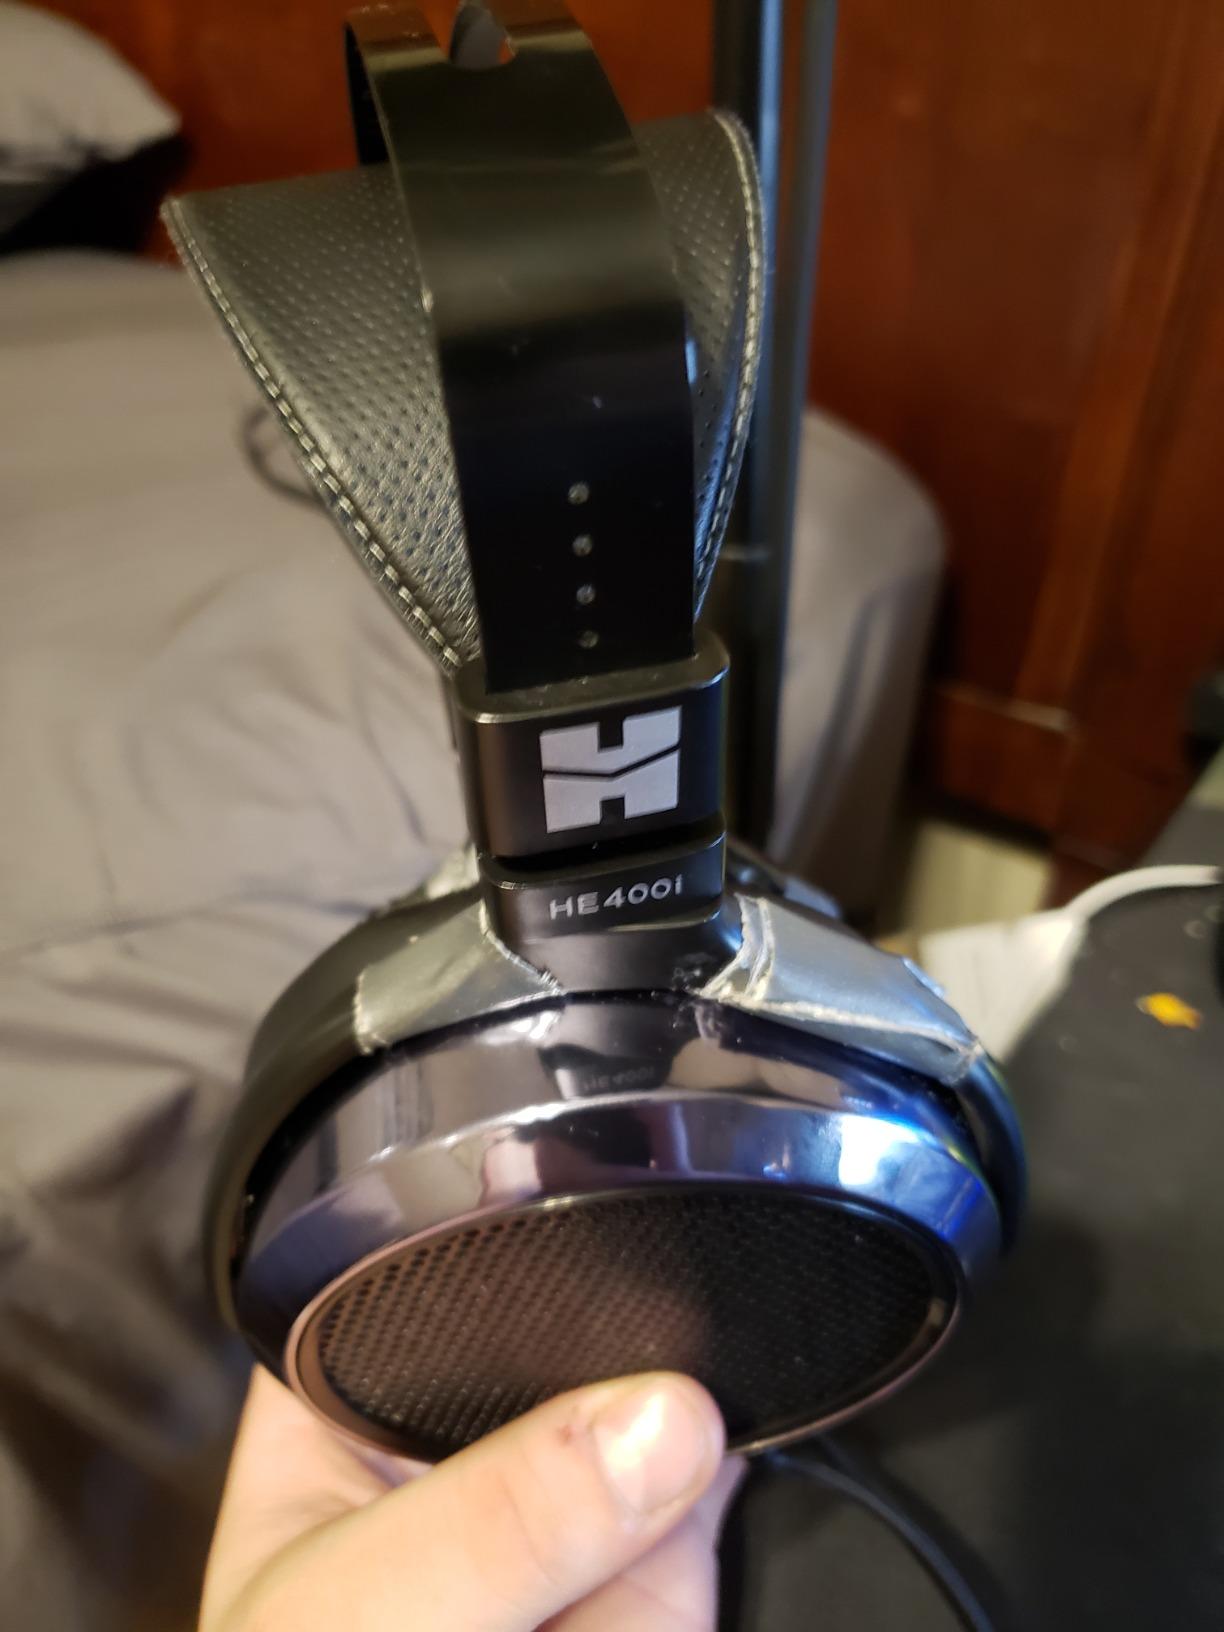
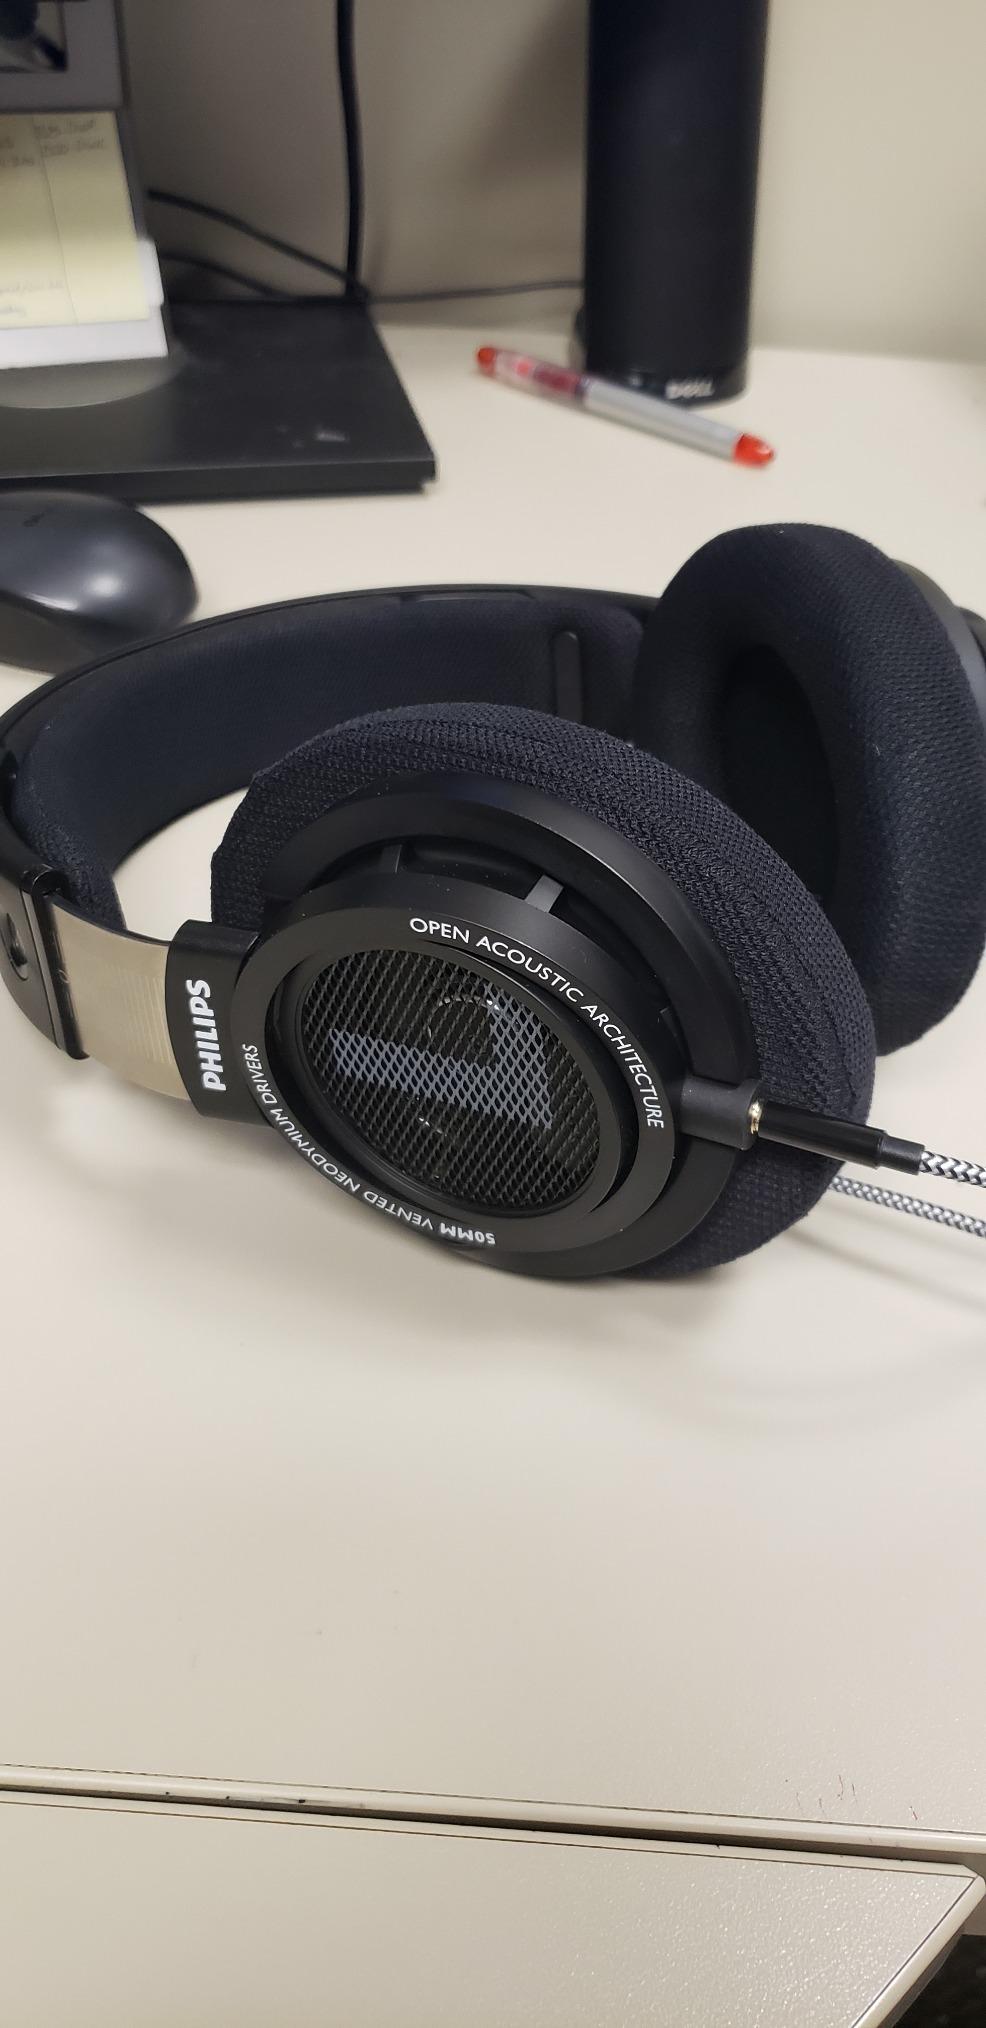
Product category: headphones
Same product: no